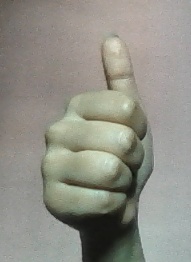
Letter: aleff